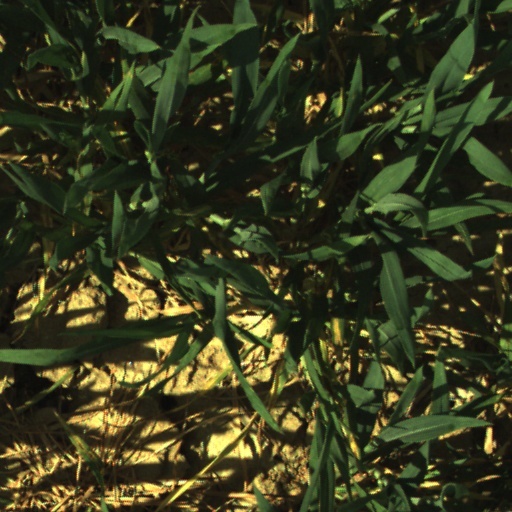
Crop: wheat